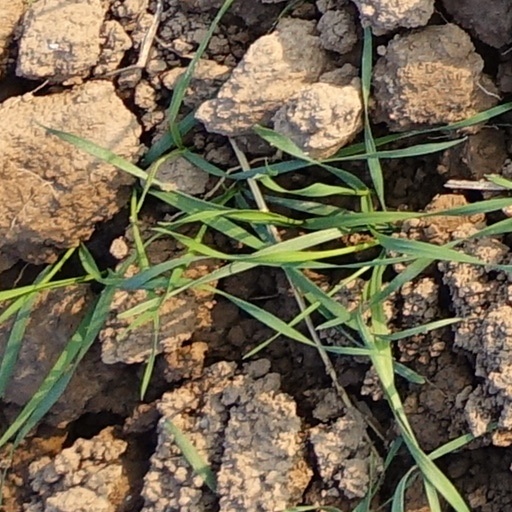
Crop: wheat